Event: Hurricane Matthew
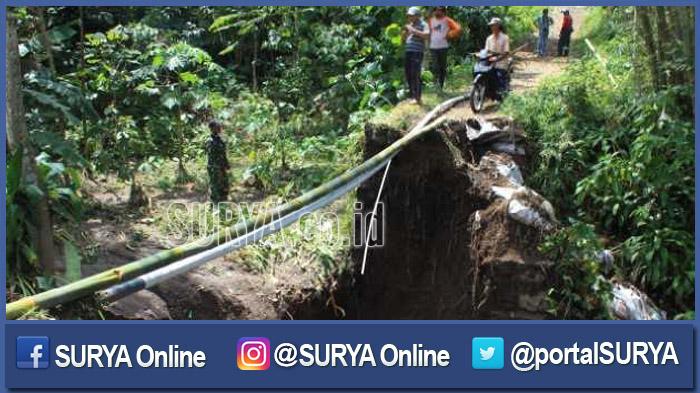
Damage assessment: no_damage